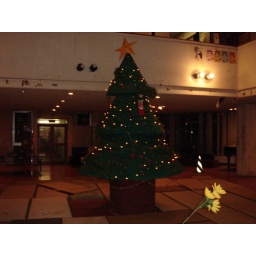
The paper mache Christmas tree the erected in the main hall at Keiteki.